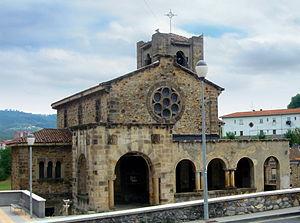
Zaratamo en basque ou Zarátamo en espagnol est une commune de Biscaye dans la communauté autonome du Pays basque en Espagne.